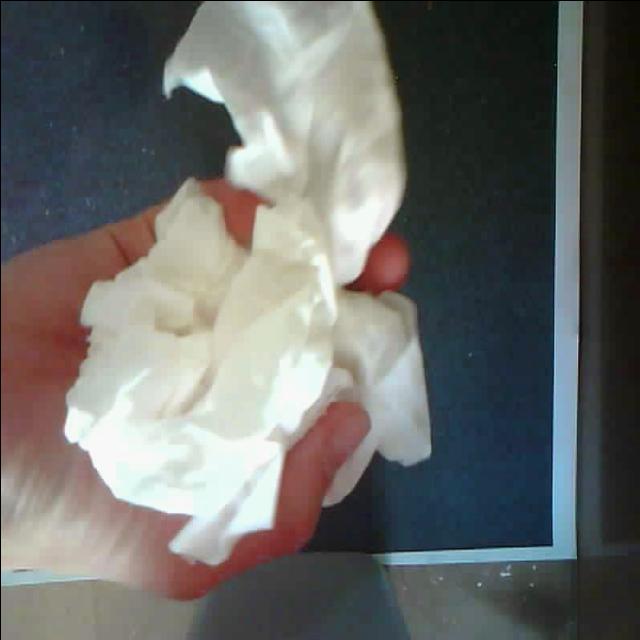
Label: tissues